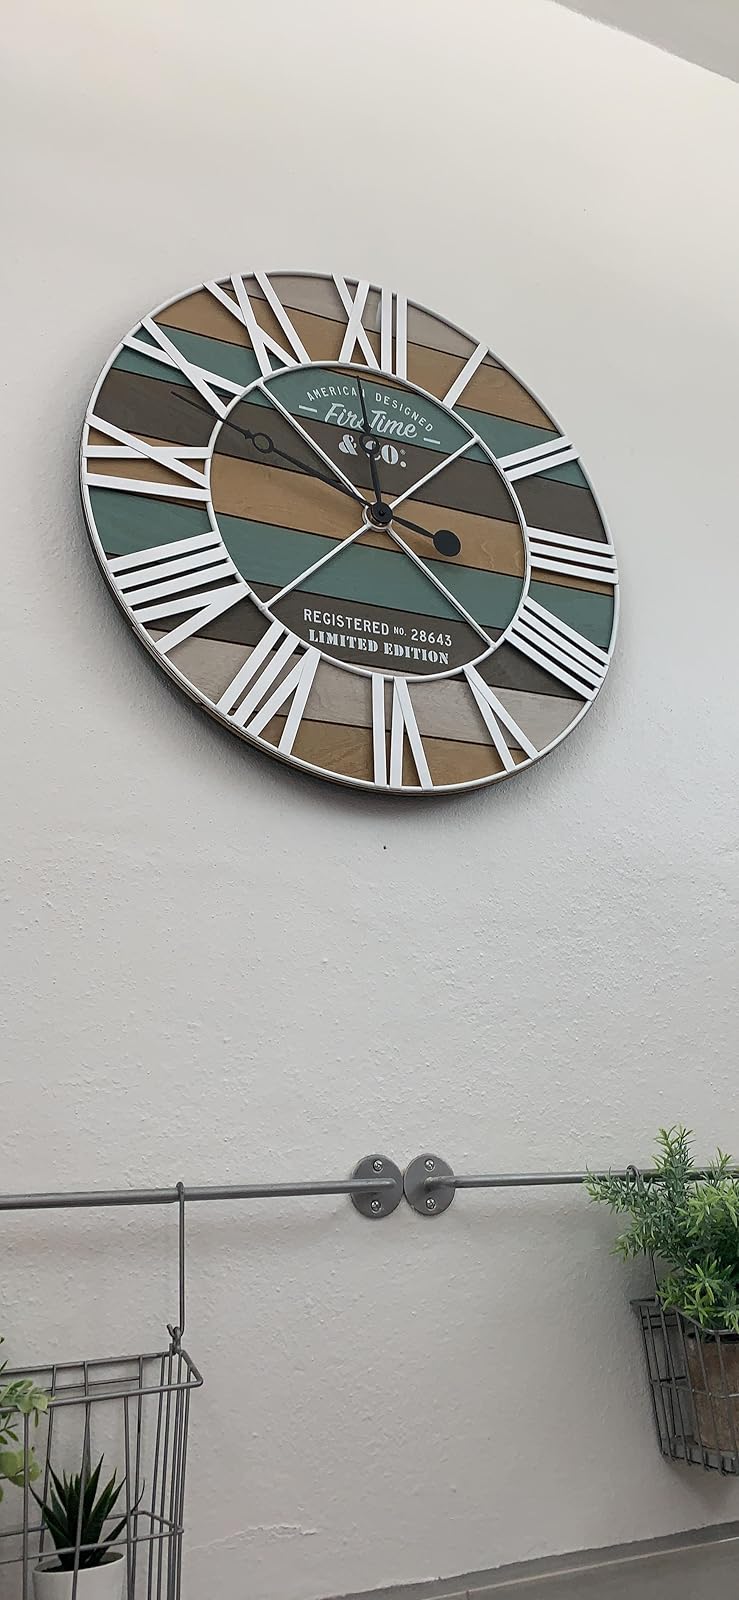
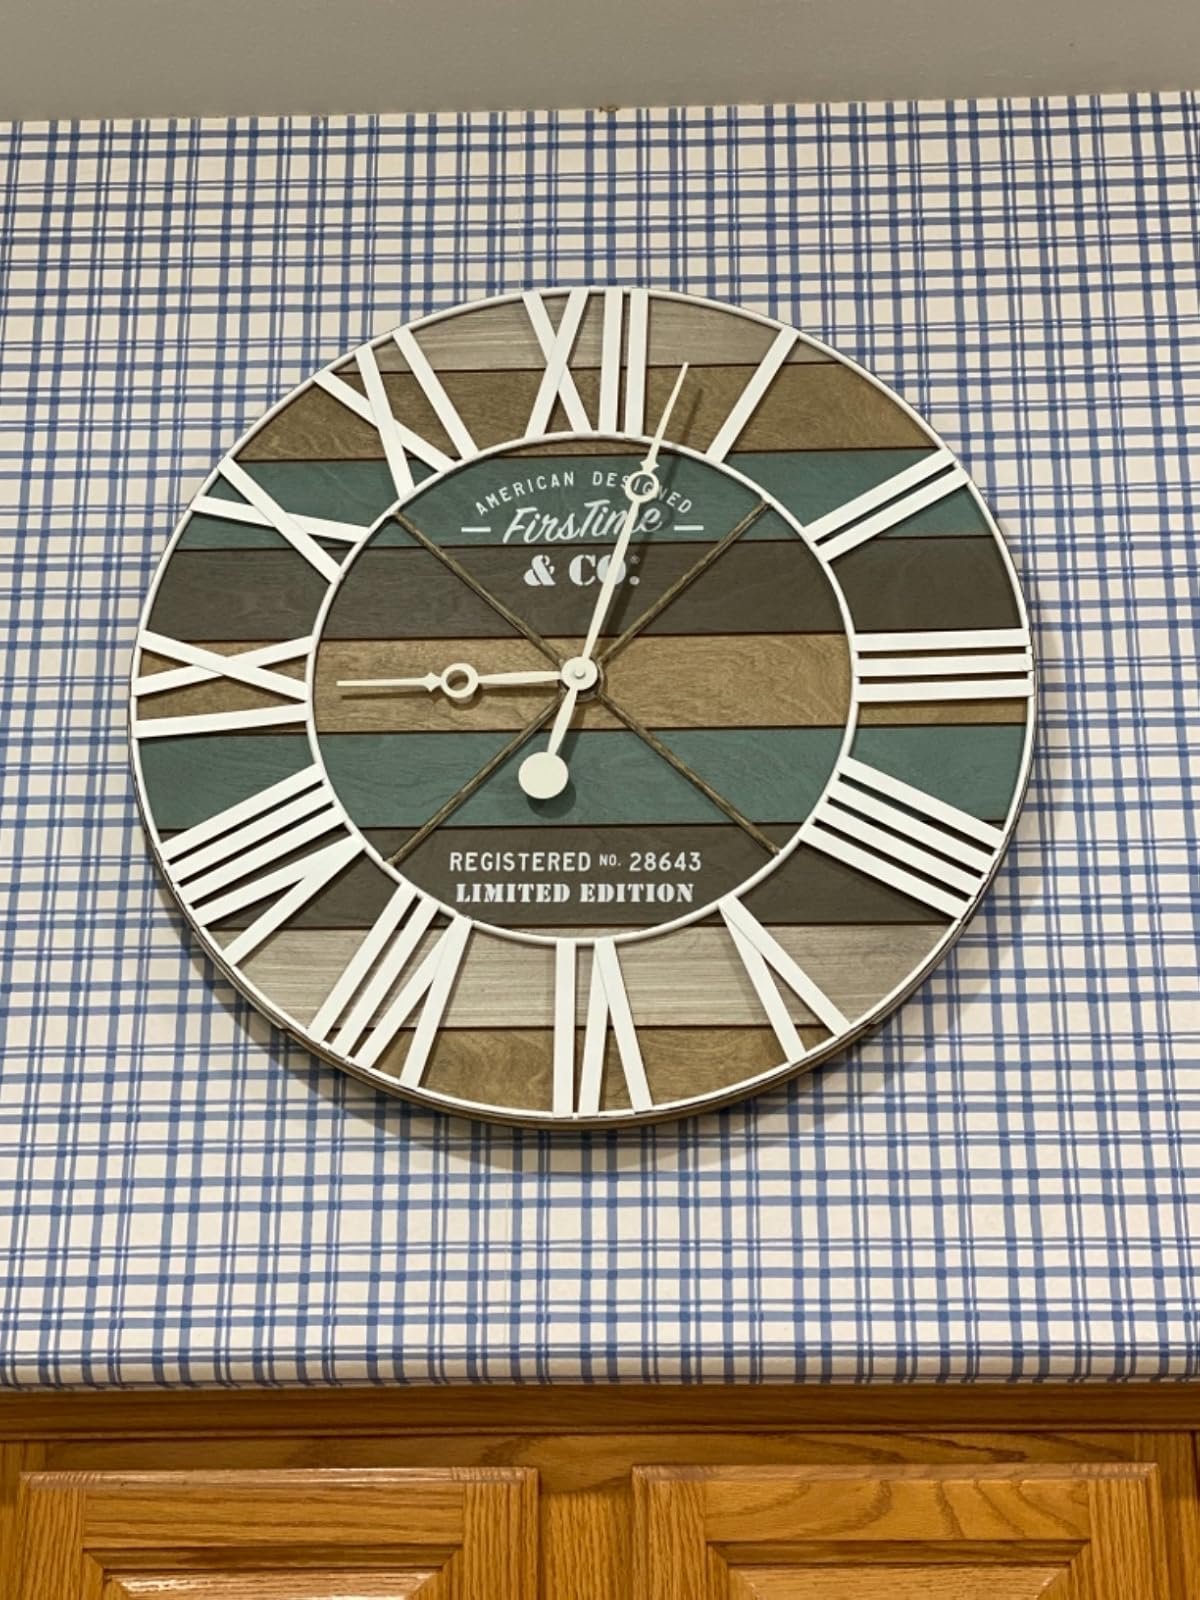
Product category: clock
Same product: yes